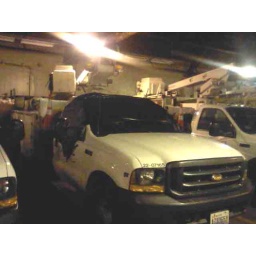
Black plastic over the windows